Mixed Blessings (British TV series)

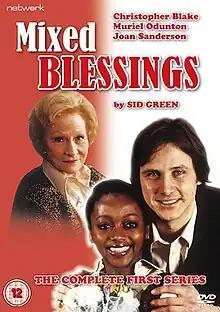

Mixed Blessings is a British sitcom starring Christopher Blake and Muriel Odunton that aired on ITV from 3 March 1978 to 7 June 1980. It was created by comedy writer Sid Green and produced for the ITV network by LWT.